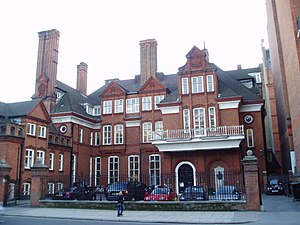
Royal Geographical Society
The Royal Geographical Society i Kensington i London.
Royal Geographical Society er Storbritanniens geografiske selskab. Det blev grundlagt i 1830 under navnet Geographical Society of London for the advancement of geographical science. Selskabets første ejer var kong William IV, og flere andre geografiske selskaber, som Association for Promoting the Discovery of the Interior Parts of Africa', Raleigh Club og Palestine Association.